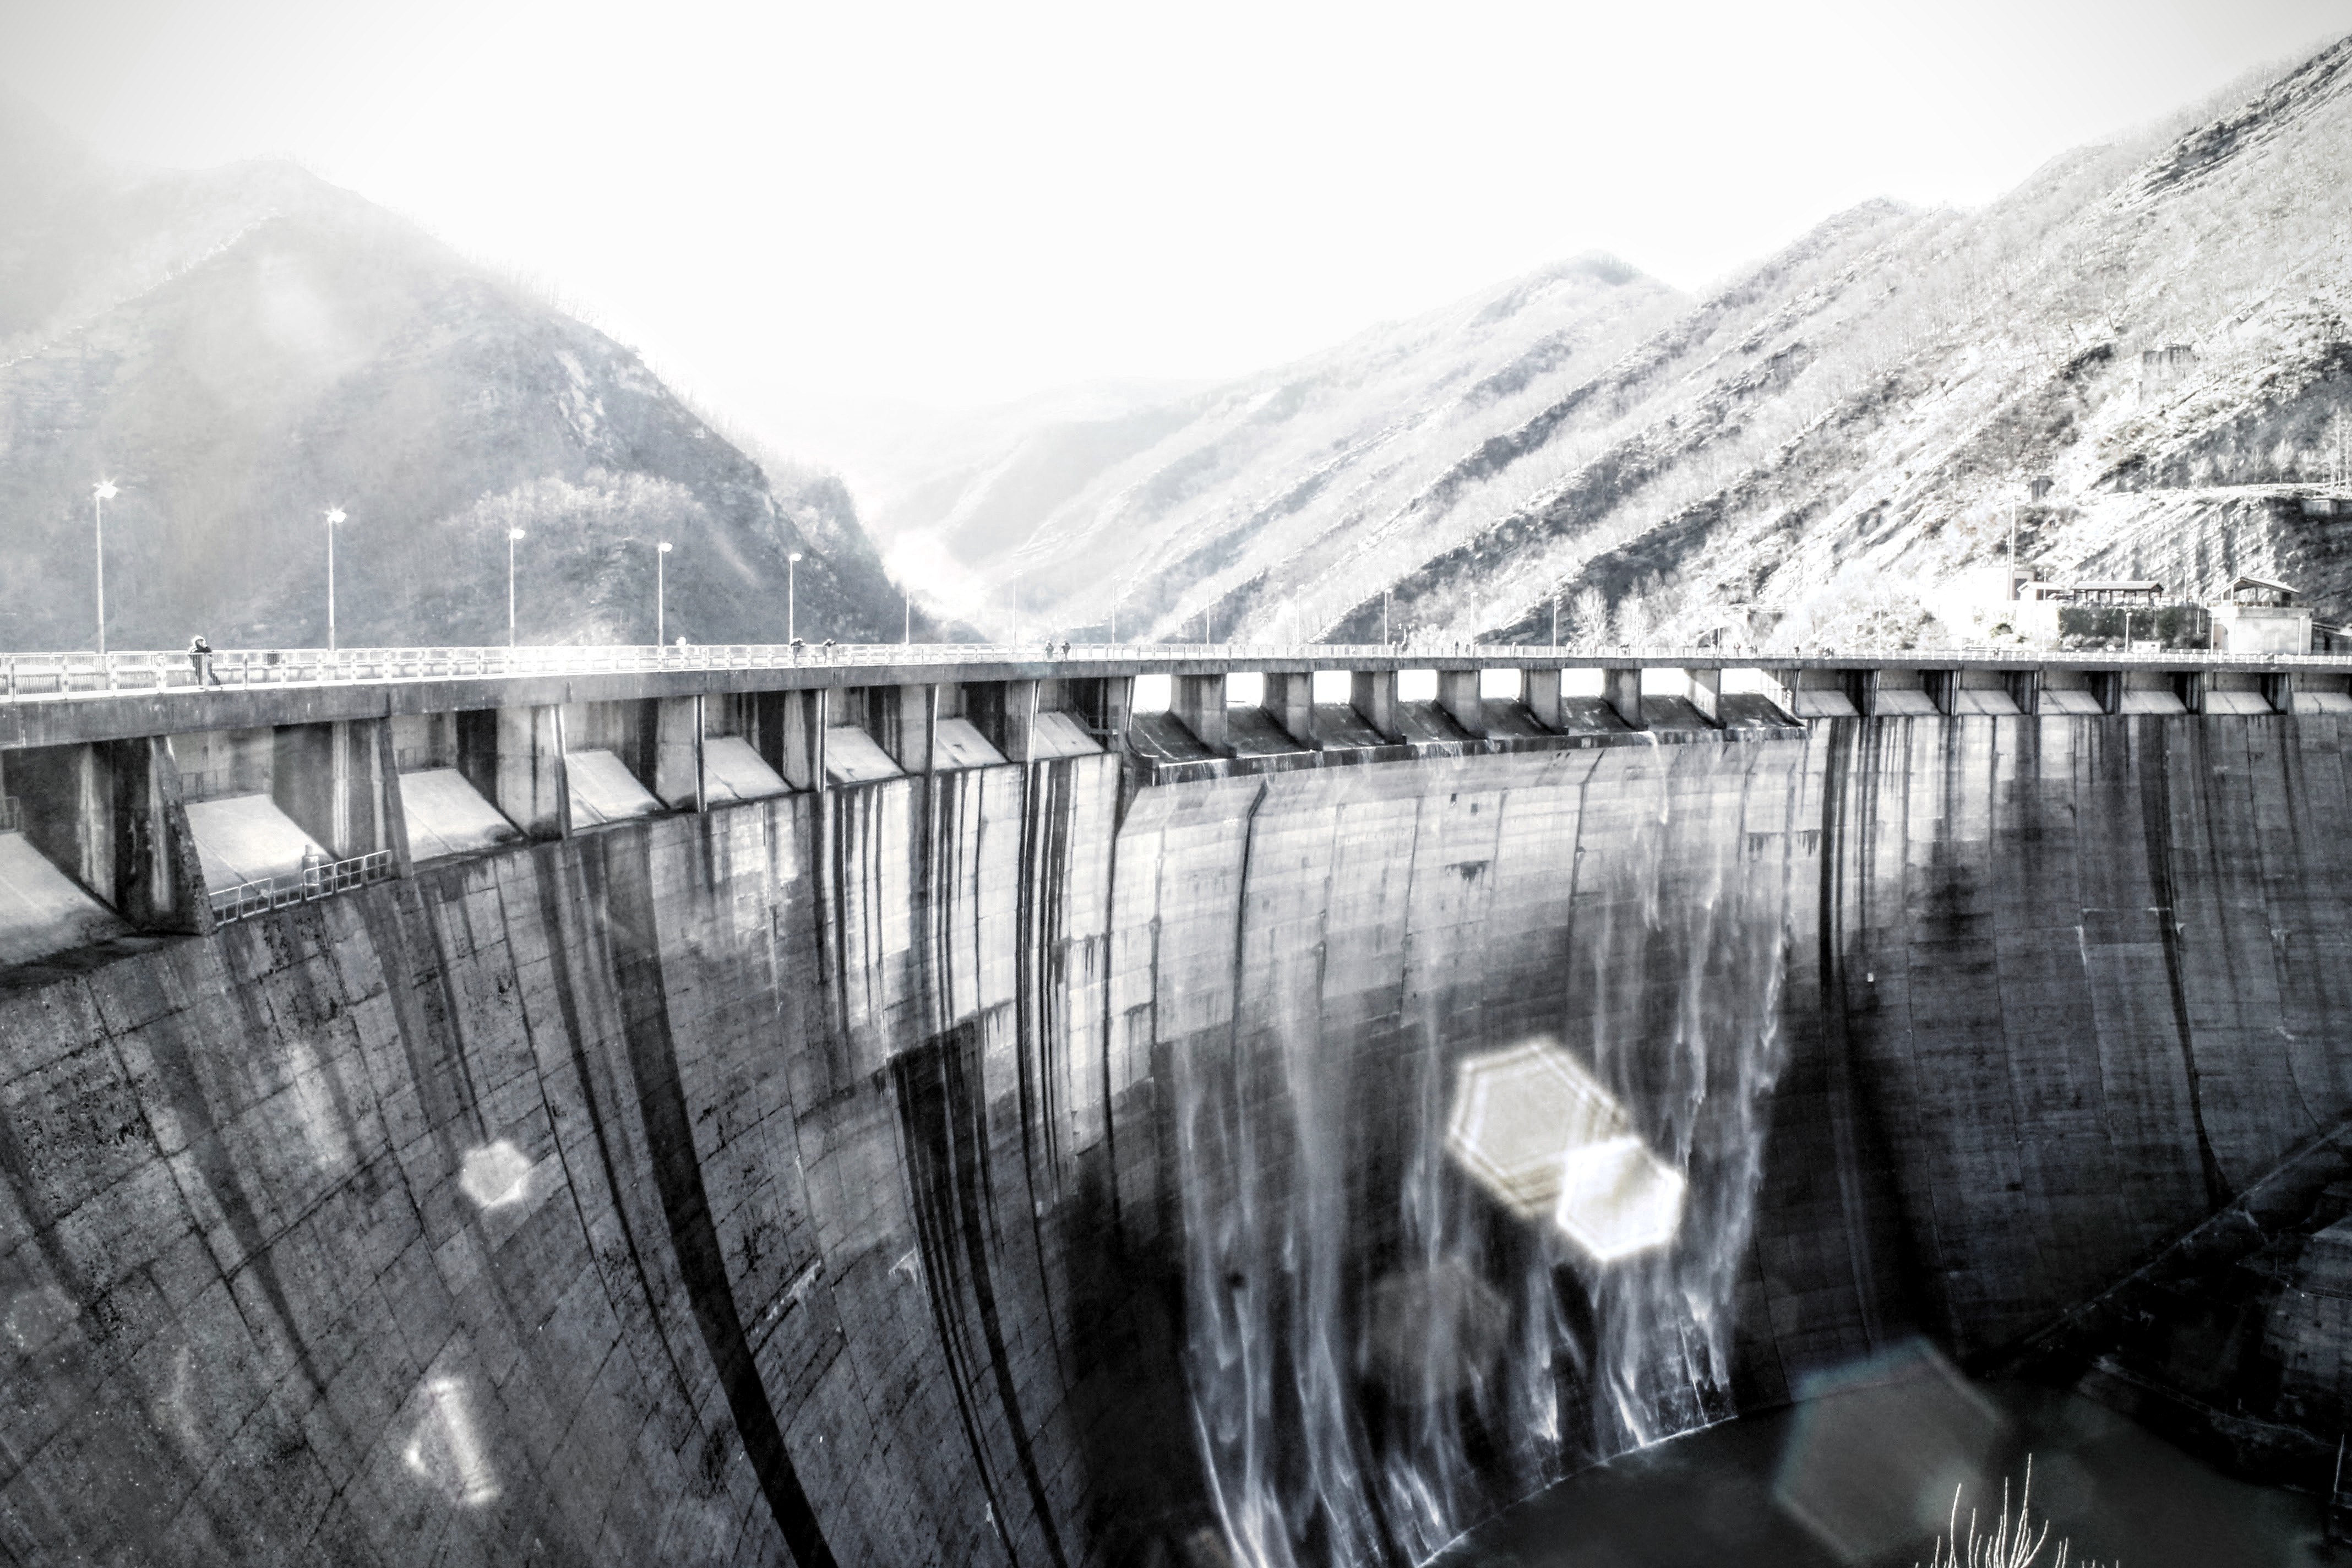
snow, winter, bridge, ice, weather, infrastructure, atmospheric phenomenon, glacial landform